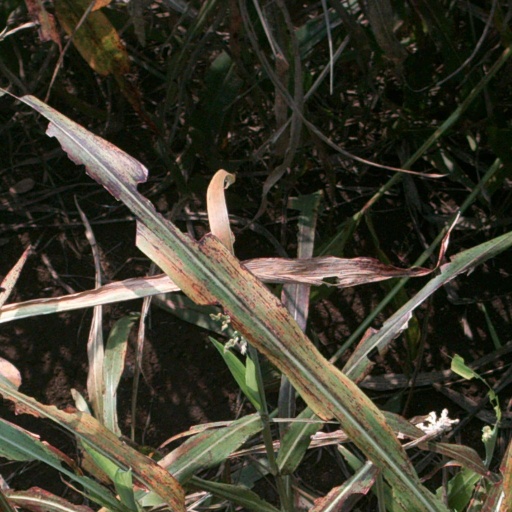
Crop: sorghum